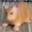
Label: hamster